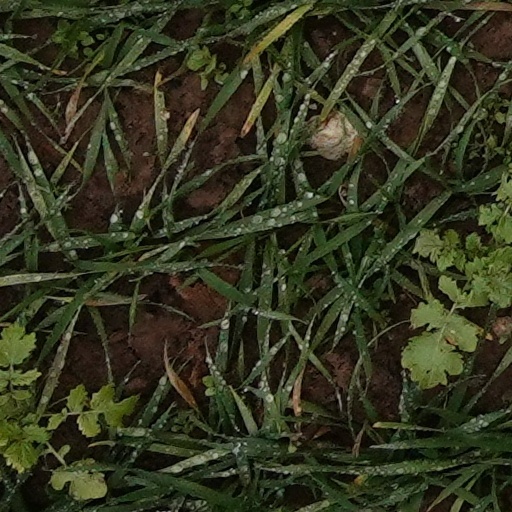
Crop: wheat